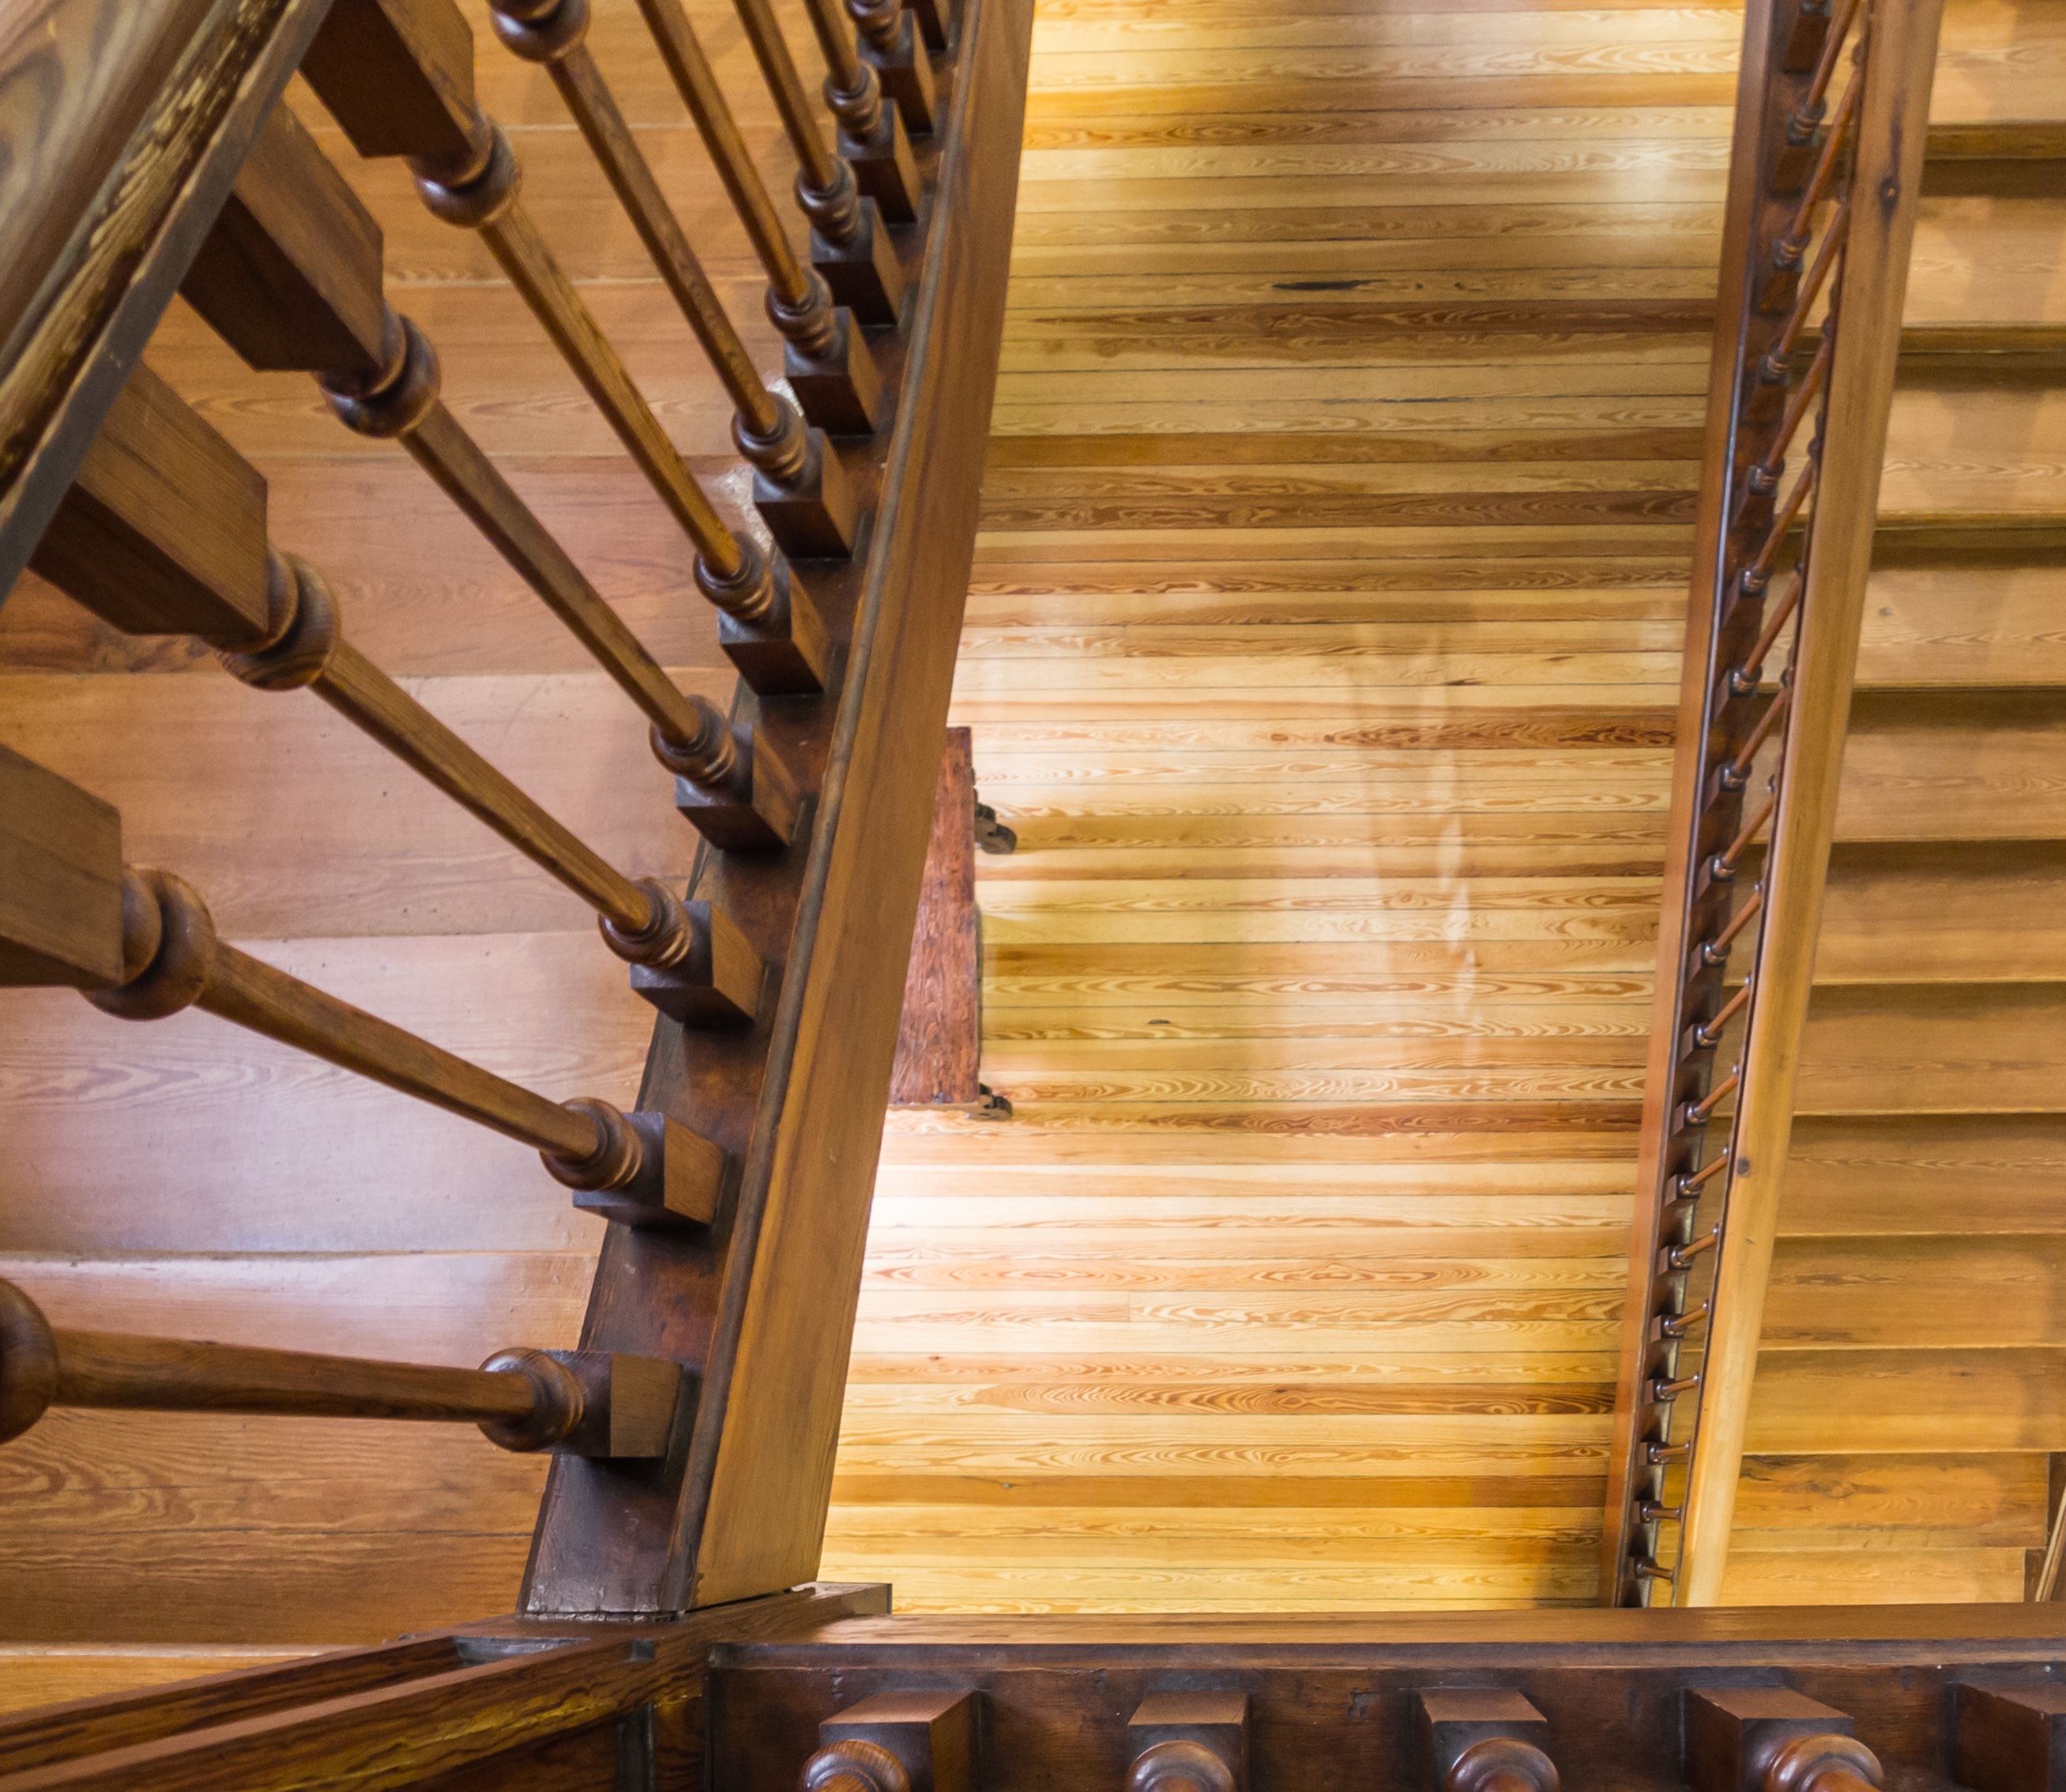
architecture, wood, house, floor, old, rustic, beam, room, lumber, ladder, interior design, old house, hardwood, stairs, historical, log cabin, restored, input, antiques, soledad, flooring, wood flooring, man made object, window covering, wood stain